Melaleuca protrusa

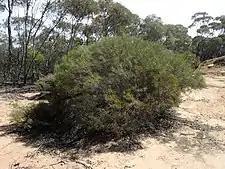
Habit near Wongan Hills

"Melaleuca protrusa" is a shrub growing to a height of with papery bark at the base of the main stem and glabrous branchlets. The leaves are arranged alternately, long, wide, linear in shape, elliptic in cross section and with a short, bent hook on the end.